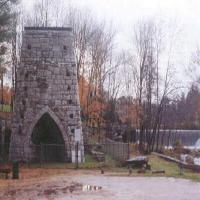
Weather: cloudy or overcast